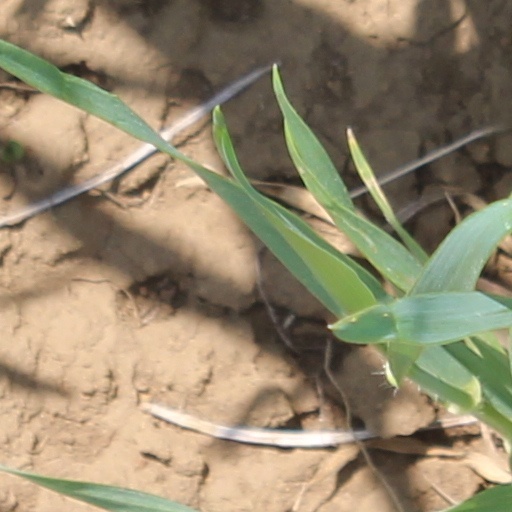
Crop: wheat